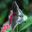
Label: butterfly